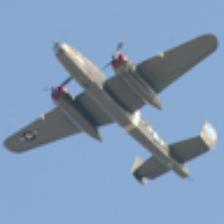
Label: NonHuman